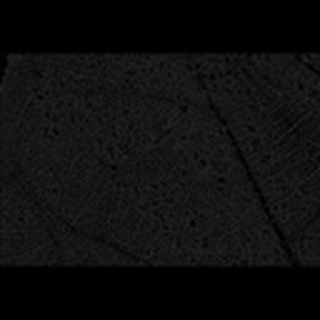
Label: cotton_aphids